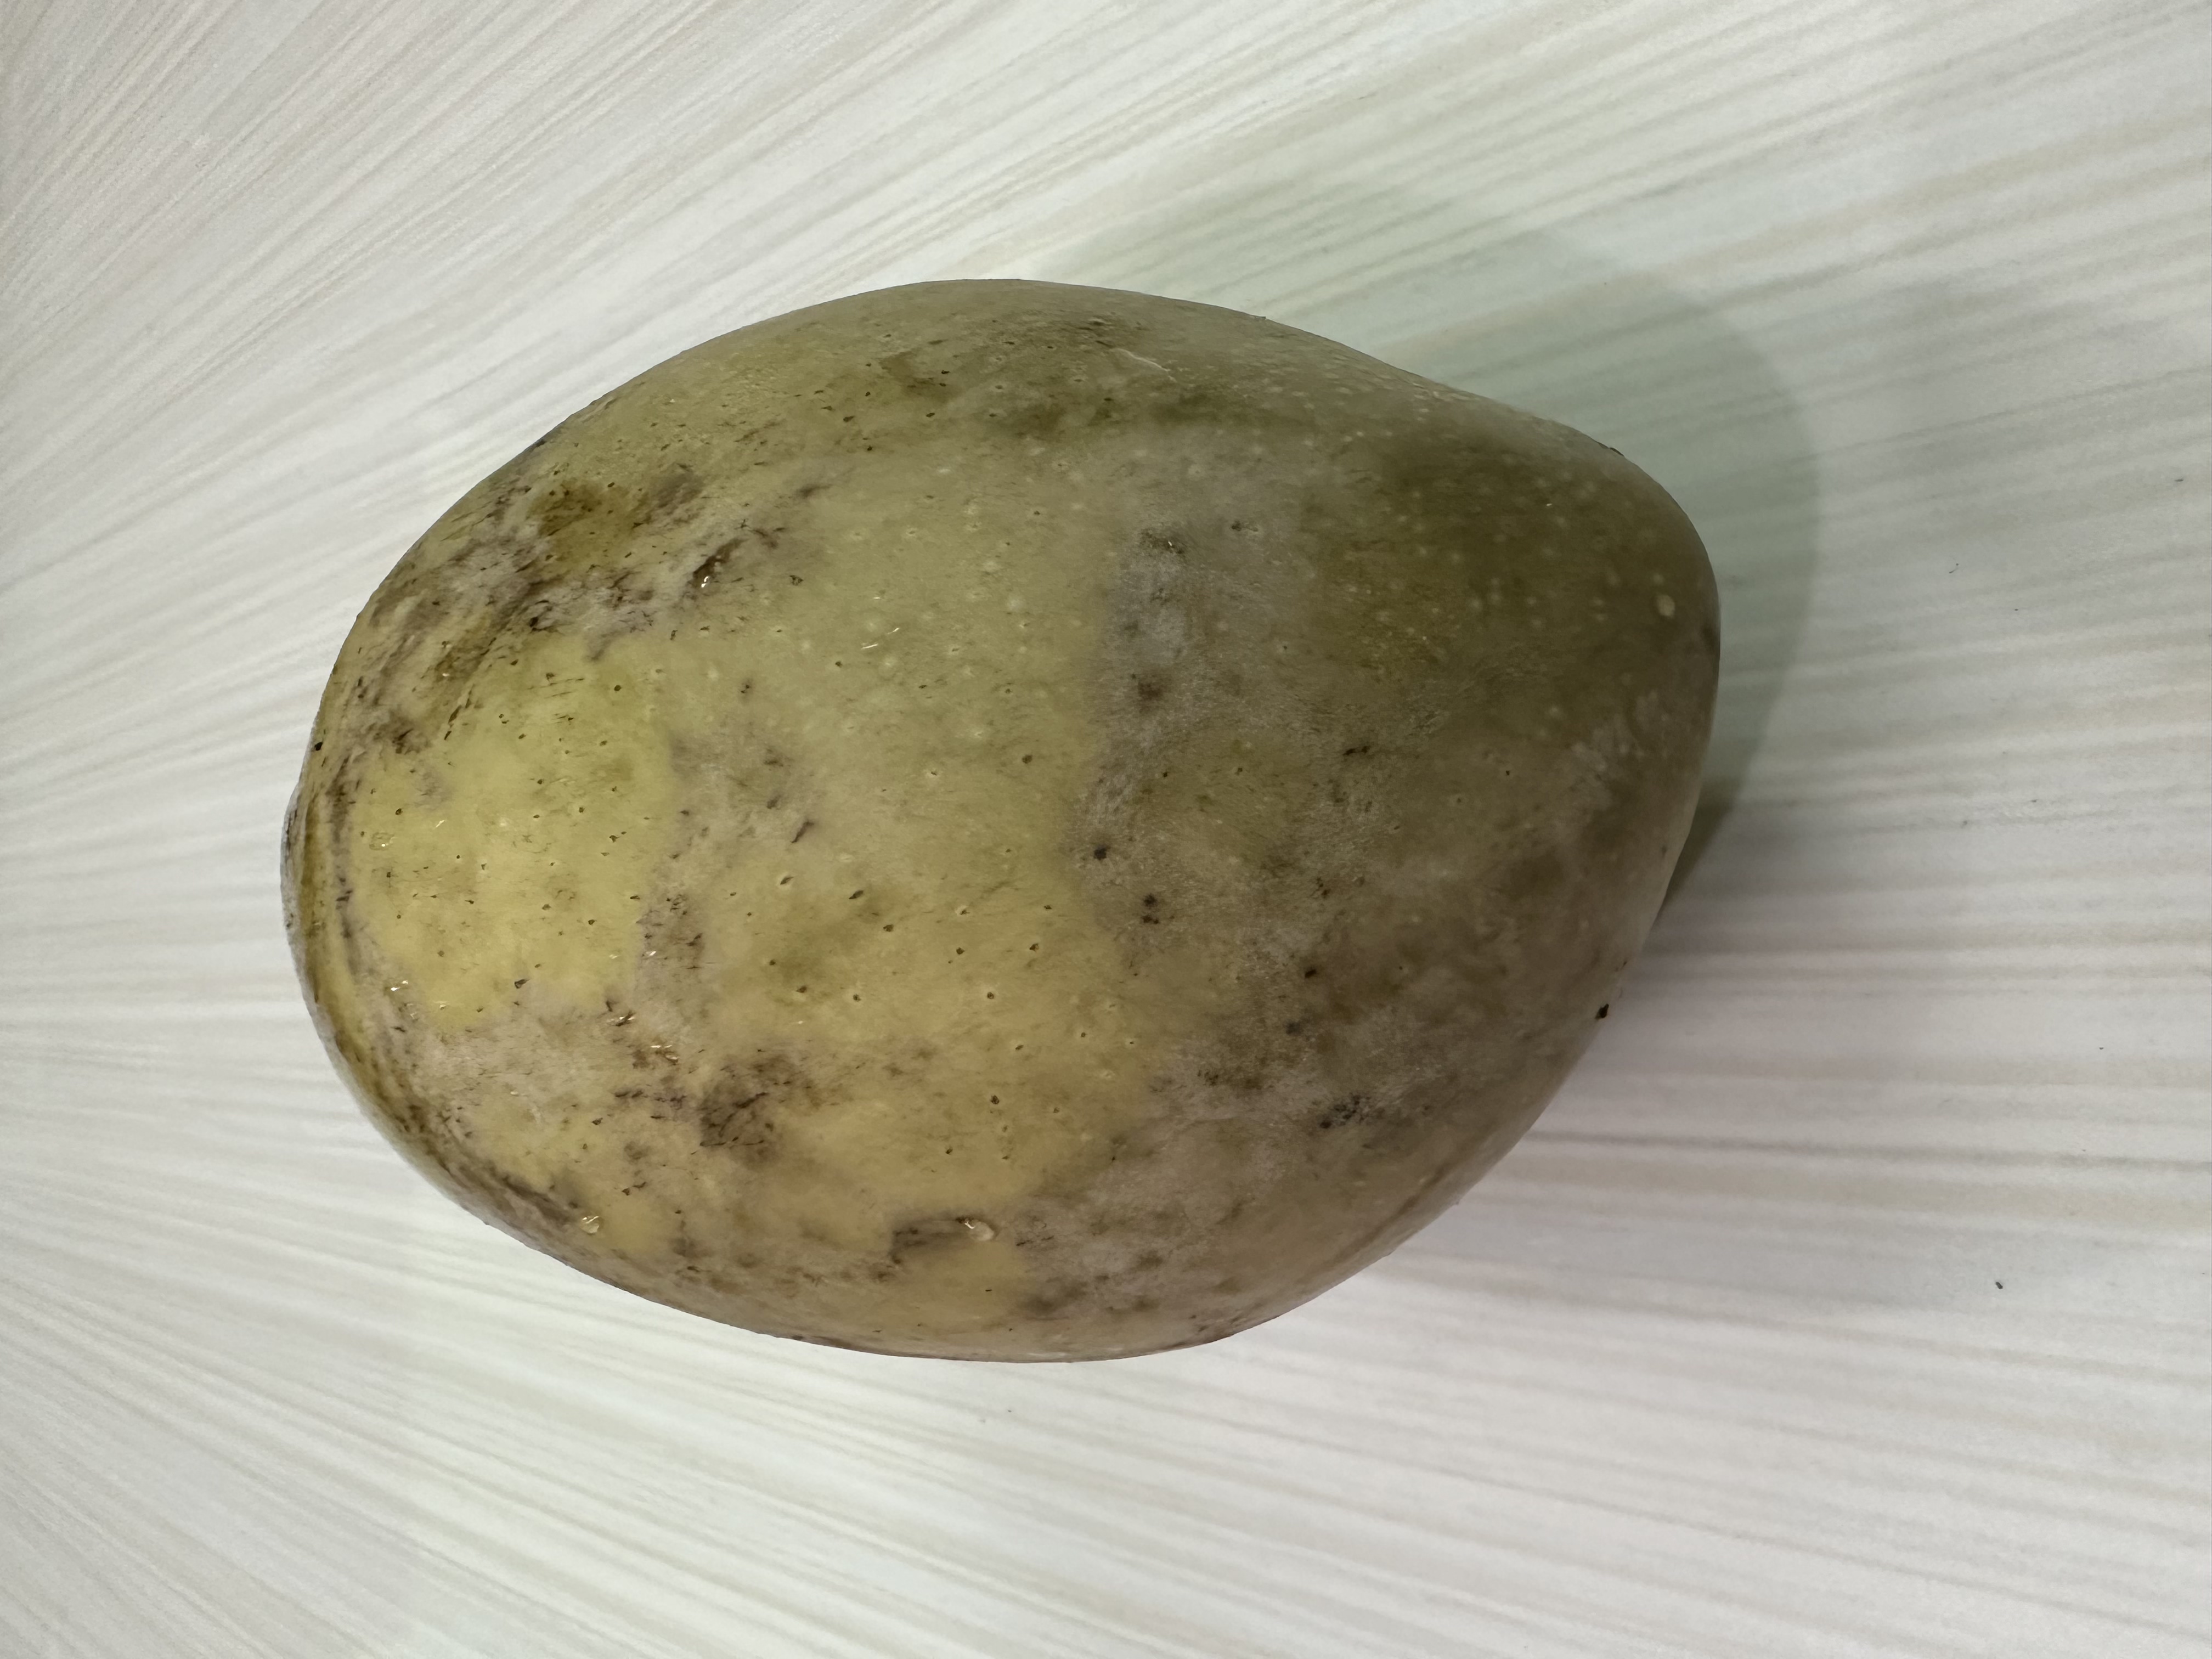
Mango variety: Bari-7